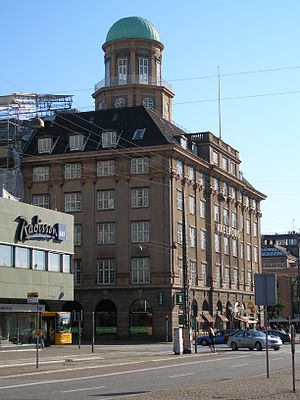
Axelborg
Axelborg fra Vesterbrogade, juni 2009
Axelborg, hovedsæde for Danske Slagterier, Vesterbrogade, København
Axelborg, tegnet af arkitekterne Arthur Wittmaack og V. Hvalsøe og opført i 1920, er et bygningskompleks i København, der bl.a. huser hovedsæderne for Landbrug & Fødevarer og DLG.